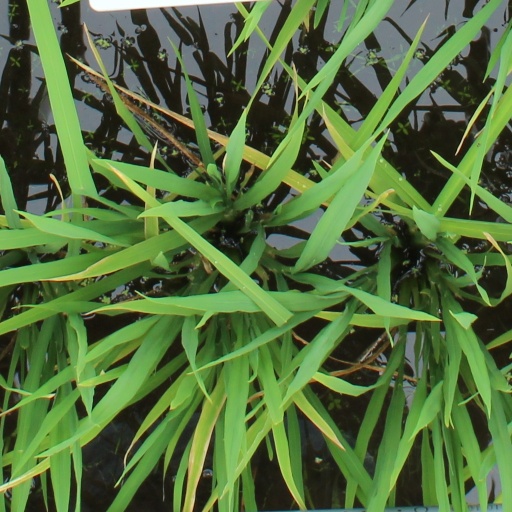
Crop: rice